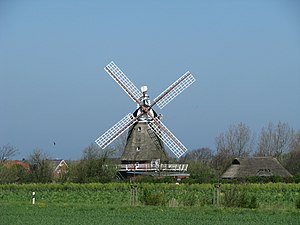
Før
Vindmølle i Oldsum.
Før er en af de nordfrisiske øer i Sydslesvig. Naboøer er Sild i nord, Amrum i vest og halligen Langenæs i syd. Før har ca. 8.600 indbyggere fordelt i 16 landsbyer, heraf cirka 4.200 i hovedbyen Vyk. Øen bliver også kaldt "den grønne ø".